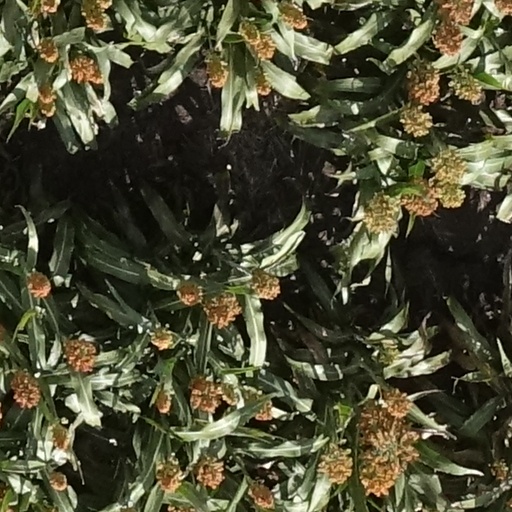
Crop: sorghum